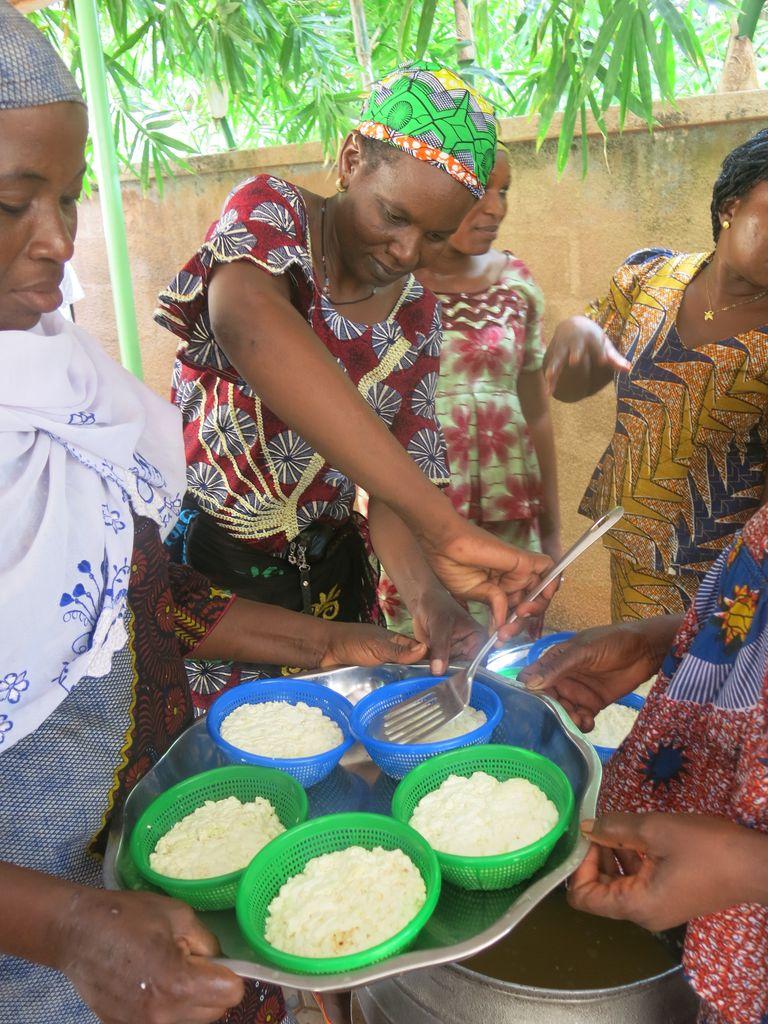
Wanawake watatu walioishikilia sini ya mabati iliyo na bakuli tano. Mbili za samawati  tatu za kijani kibichi zilizopakuliwa wali mweupe.